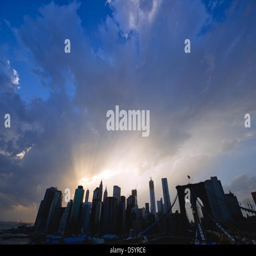
a view shows the skyline .